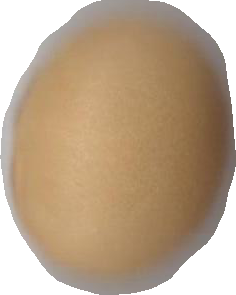
Variety: Dega